General Order No. 11 (1862)

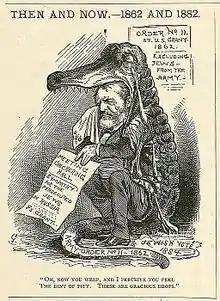
A cartoon by Bernhard Gillam depicting Grant courting Jewish voters in 1882 by crying "crocodile tears" over the persecution of Jews in Russia. The cartoon contrasts Grant's expressions of outrage with his own earlier actions.

On December 17, 1862, Grant was angered when he had received complaints by mail concerning Jewish traders in his department. The same hour, Grant issued General Order No. 11, expelling "Jews, as a class" to strengthen his earlier prohibition. Jewish persons who did not obey the order were to be arrested and forcibly removed as prisoners. John Rawlins, Grant's lawyer and Asst. Adjt. Gen., strongly warned Grant not to issue the order. Grant refused to take Rawlin's advice concerning the order and told him: "Well, they can countermand this from Washington if they like, but we will issue it anyhow."